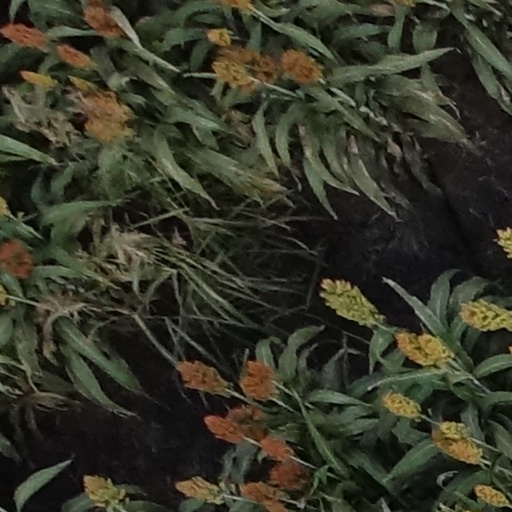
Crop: sorghum